Calico M960A

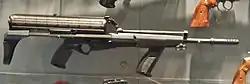

selective-fire submachine gun (SMG) based on the Calico M950 with the addition of an extending butt and a forward grip. It is chambered for the 9×19mm Luger which takes 50-round or 100-round helical magazine which fits on top of the rear of the receiver. The M960A was first produced in 1990, and its rate of fire is 750 rpm.